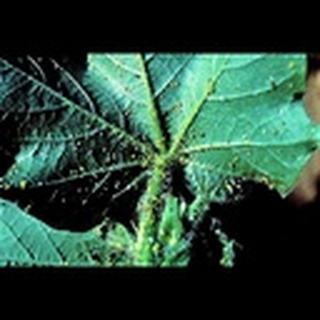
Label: cotton_aphids